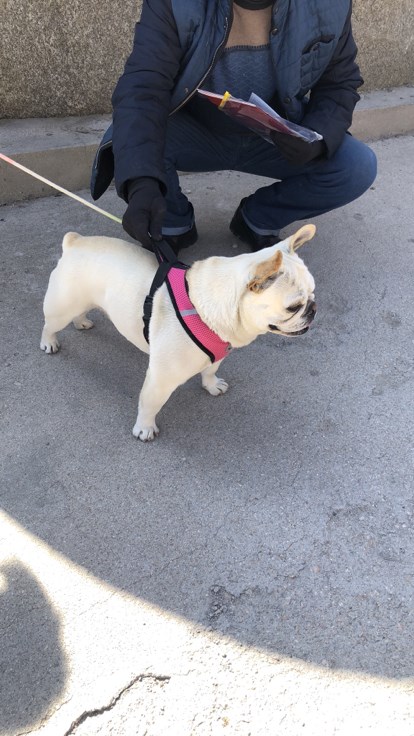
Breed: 1121-n000002-French_bulldog